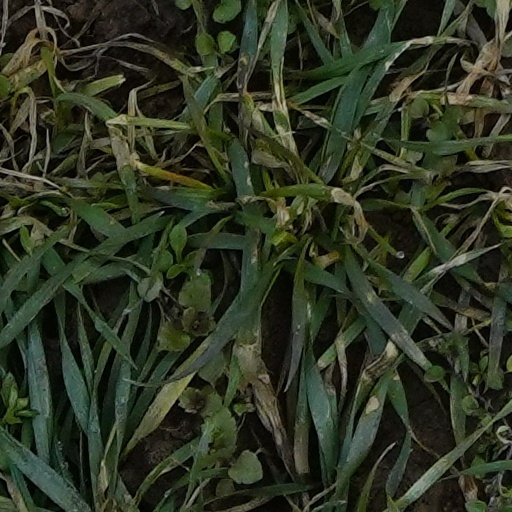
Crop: wheat